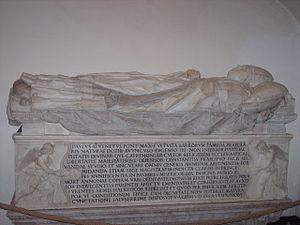
Les tombes papales dans l'ancienne basilique Saint-Pierre, alors appelée basilique de Constantin, se situaient à l'emplacement de la Basilique Saint-Pierre du Vatican. Elles sont construites à partir du Vᵉ siècle jusqu'au XVIᵉ siècle. La majorité de ces tombes a été détruite entre le XVIᵉ siècle et le XVIIᵉ siècle, en raison de la démolition de la vieille basilique Saint-Pierre, à l'exception d'une tombe détruite lors du Sac de Rome par les Sarrasins. Le reste a été transféré, pour une partie dans la basilique, moderne, de Saint-Pierre du Vatican, implantée sur le site de la basilique primitive mais aussi, pour quelques-unes, dans d'autres églises de Rome.
La nécropole papale de la basilique Saint-Pierre est une immense crypte contenant non seulement des chapelles dédiées à différents saints, mais aussi des tombes de rois, de reines et de papes à partir du Xᵉ siècle. Elle résulte d’une initiative d’Antonio da Sangallo, architecte en chef de la basilique Saint-Pierre, qui décide entre 1538 et 1546 de surélever de 3,2 mètres le pavement de la nef de la basilique pour en augmenter la luminosité. Ce nouveau pavement est alors soutenu par une série de voûtes qui forment des pièces accessibles, les grottes vaticanes, nom que l'on donne aux salles souterraines se trouvant sous la basilique et qui reprennent son plan.